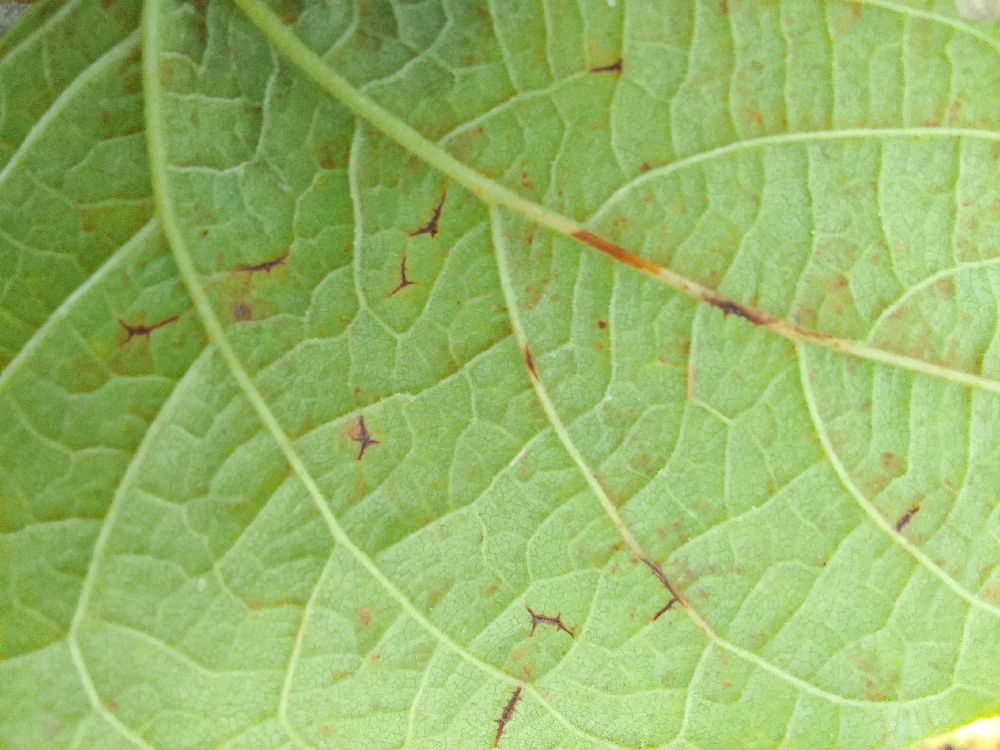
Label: anthracnose